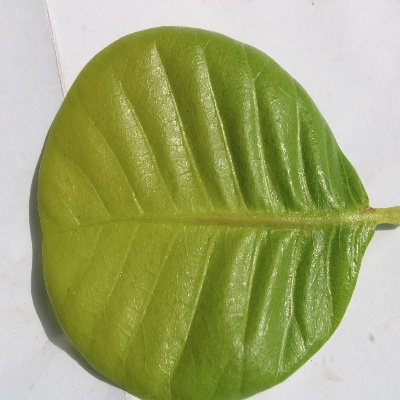
Crop: Cashew
Condition: healthy